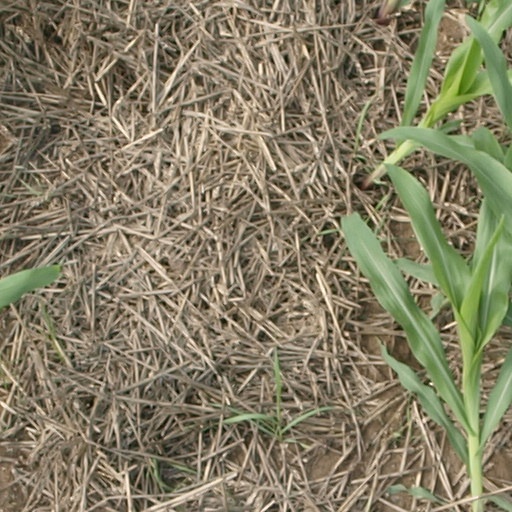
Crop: maize; corn